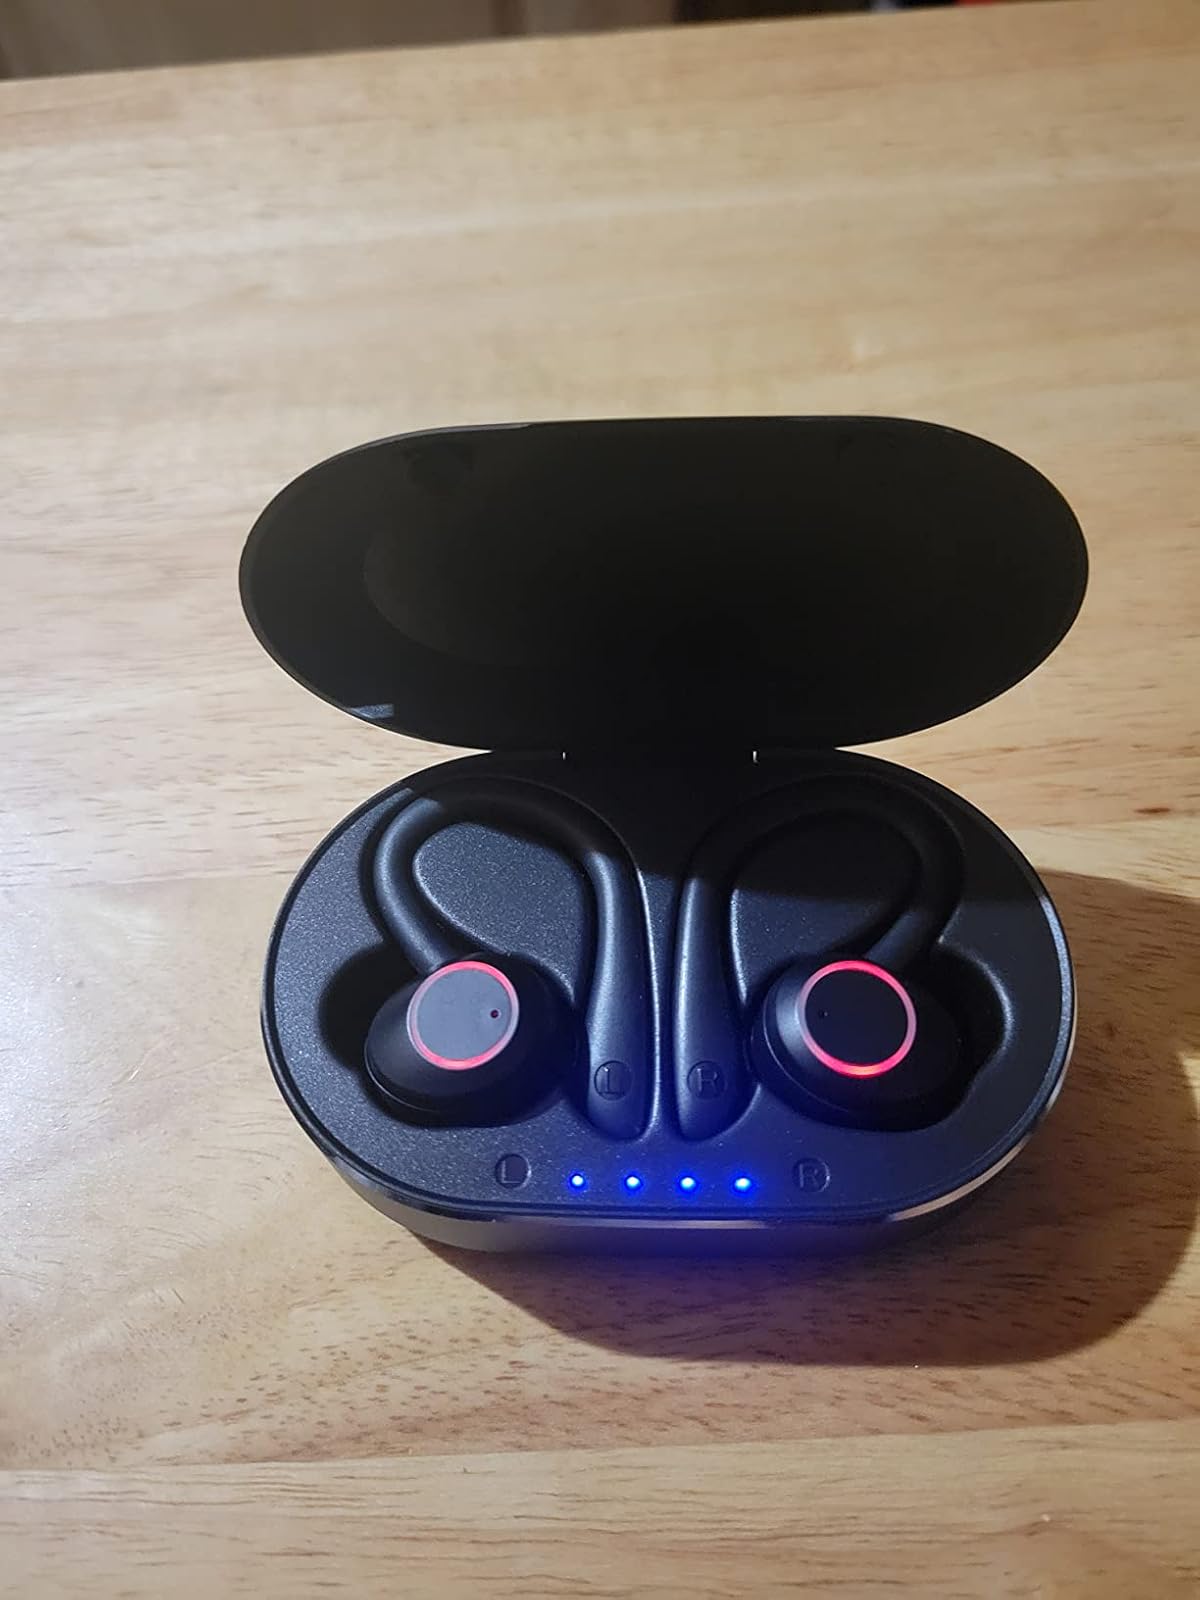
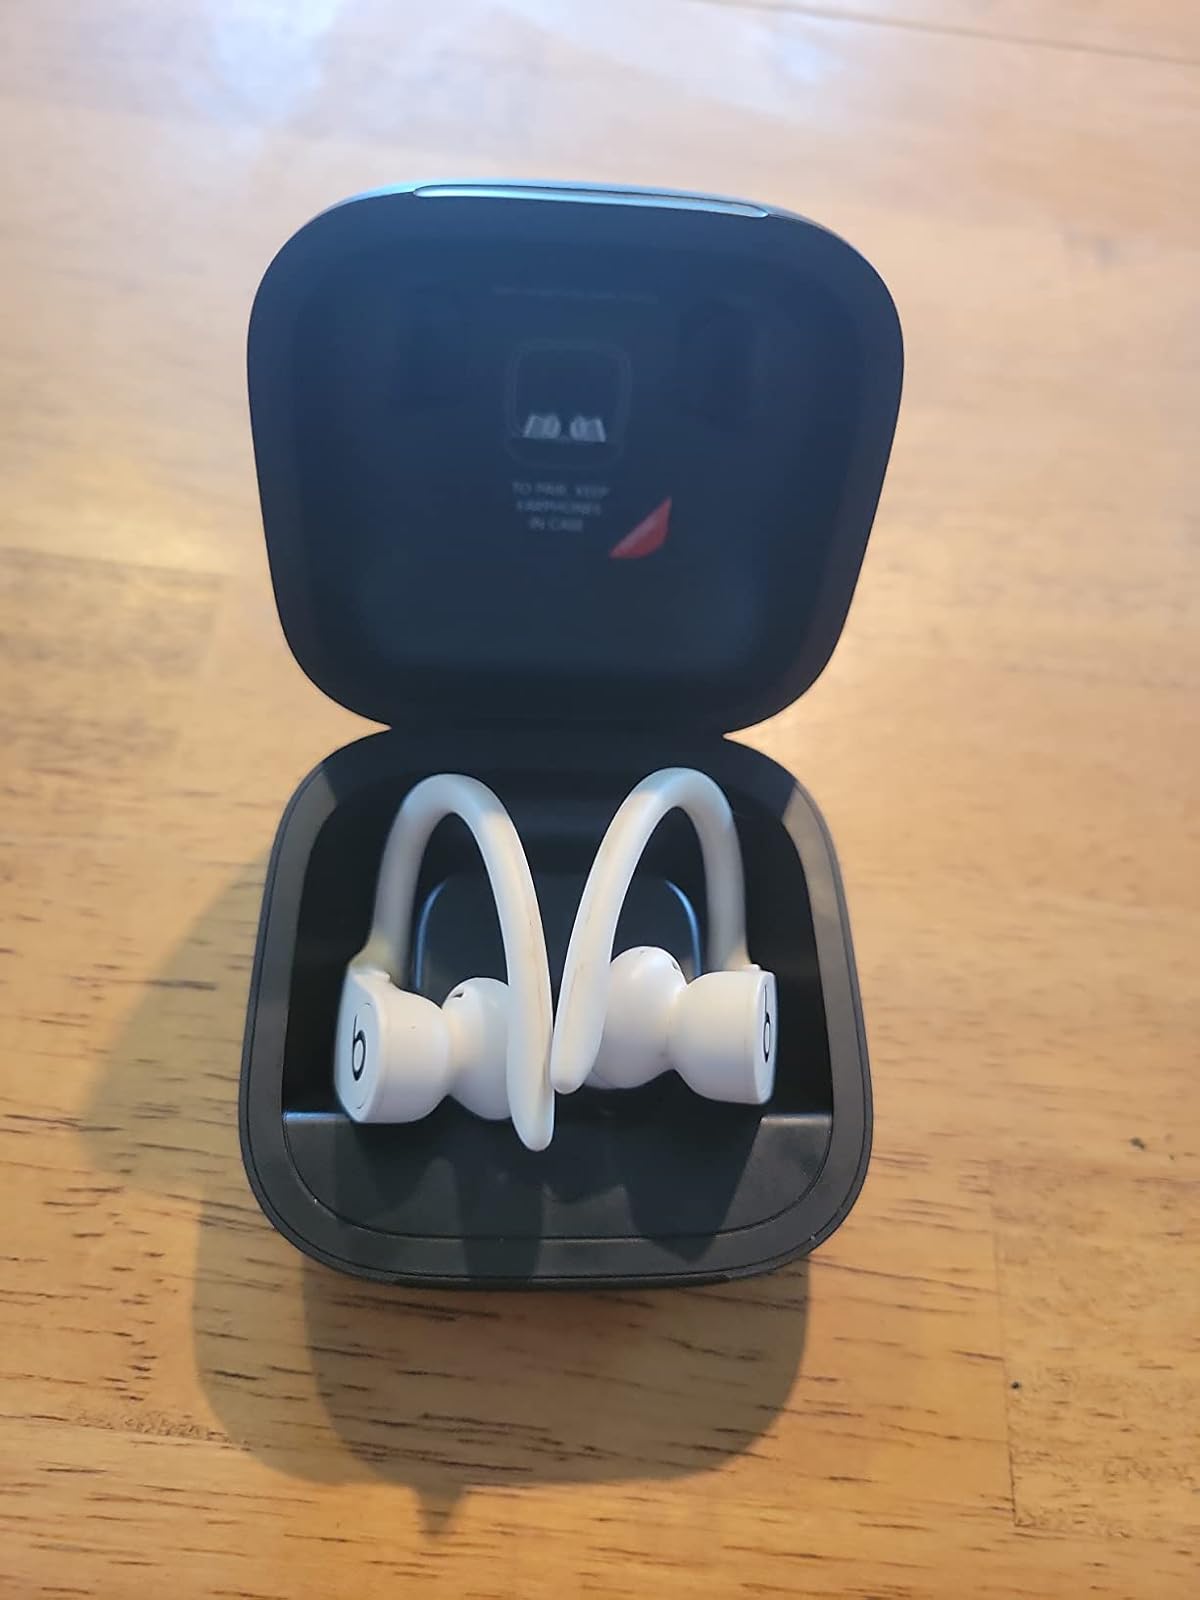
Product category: earbuds
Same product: no